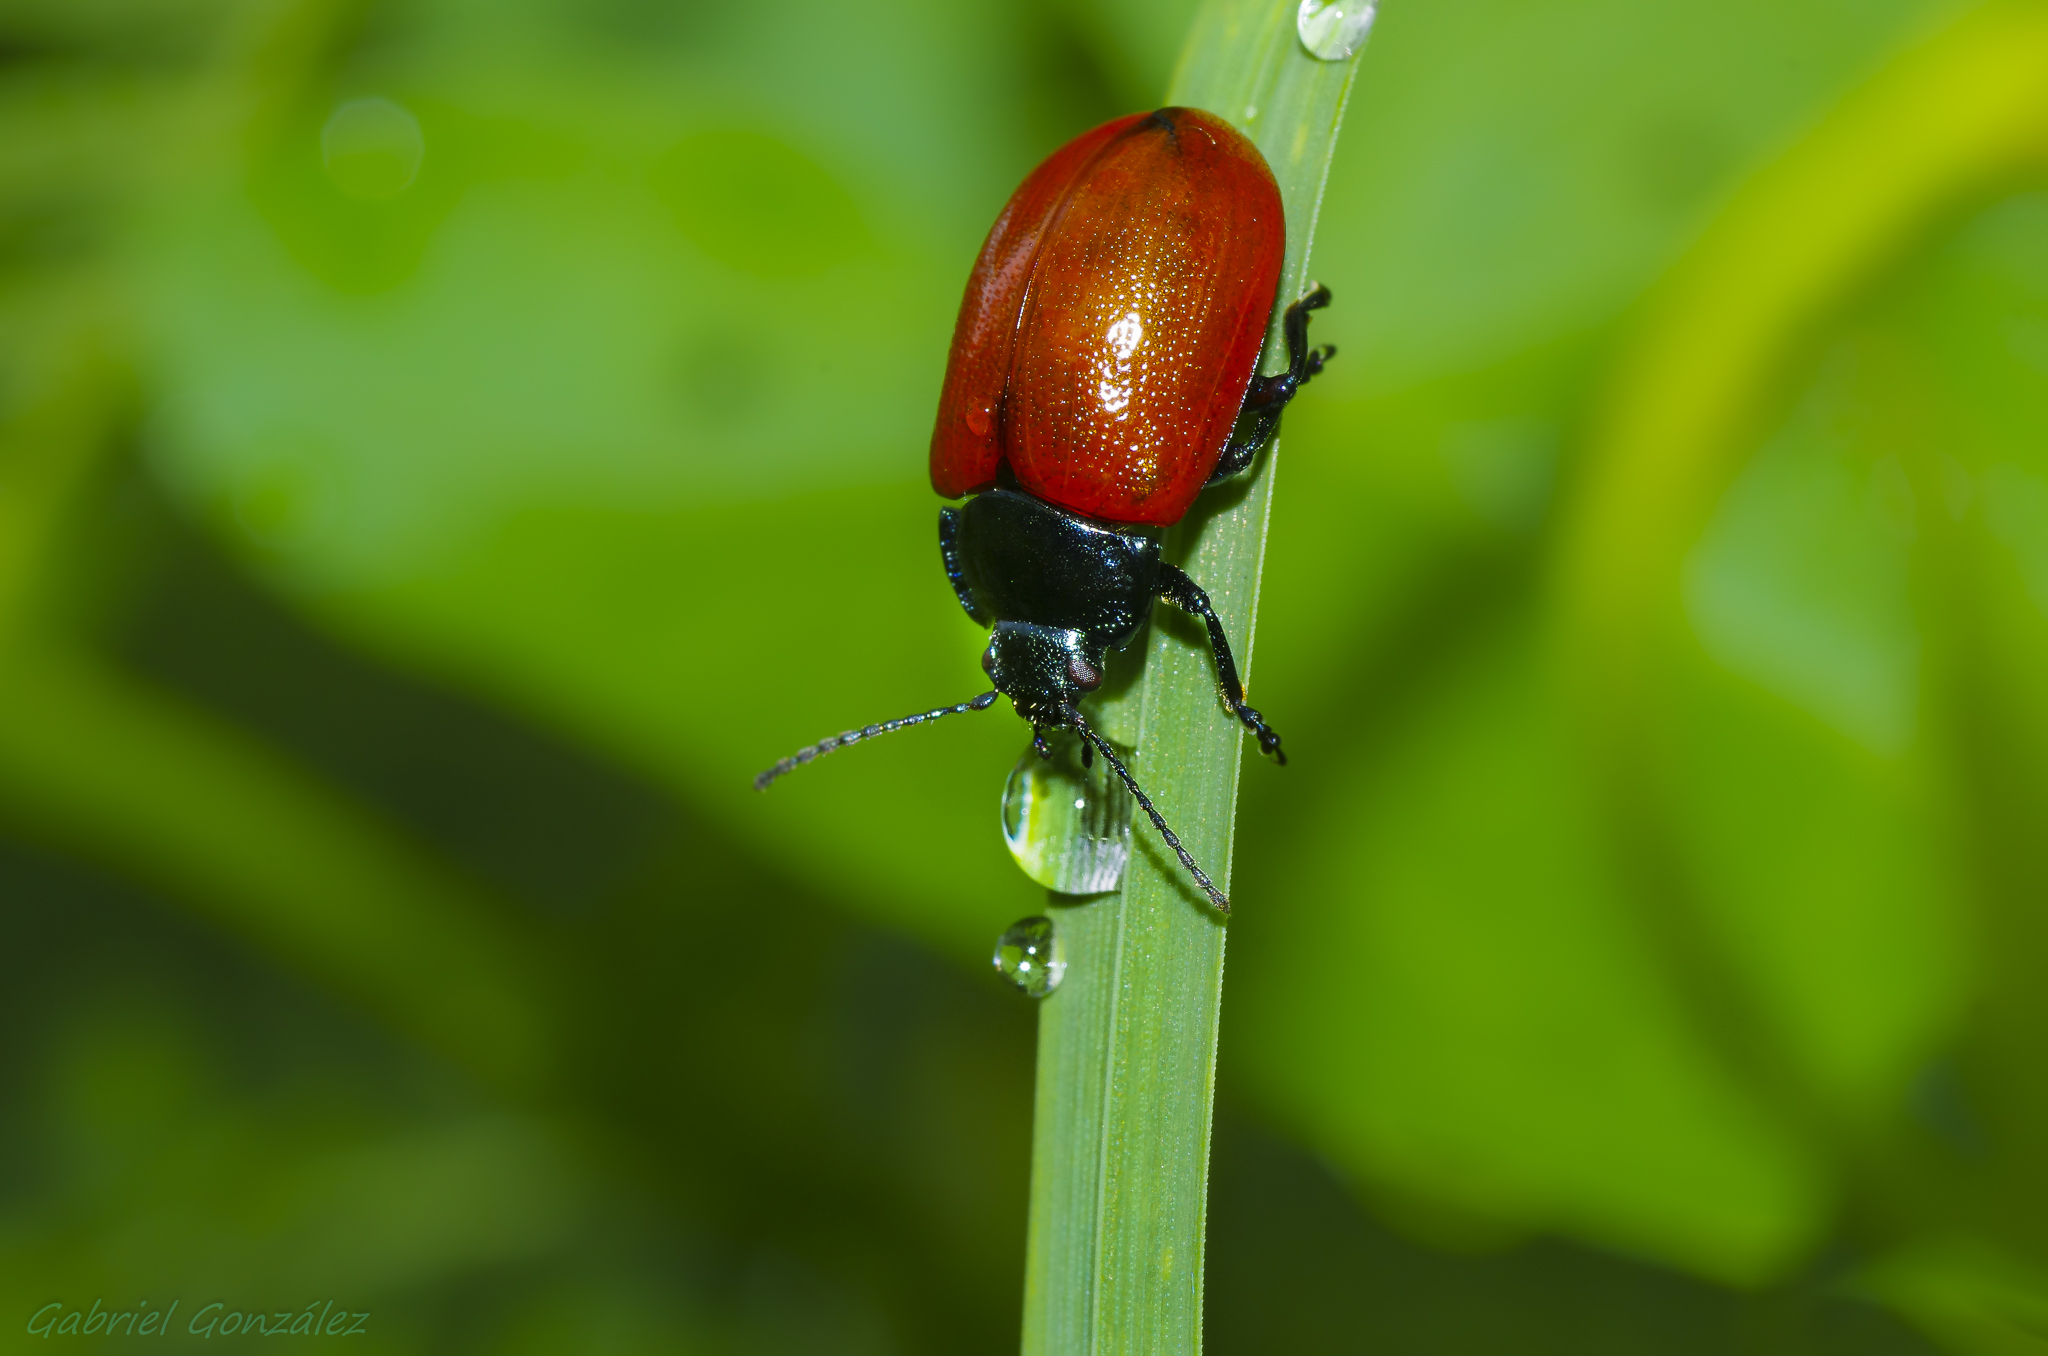
nature, photography, flower, green, insect, macro, fauna, ladybird, invertebrate, close up, animals, naturaleza, tamron1750, waterdrops, beetle, ggl1, gaby1, xovesphoto, animales, marumidhg200, pentaxk5, gphoto, macro photography, arthropod, leaf beetle, plant stem